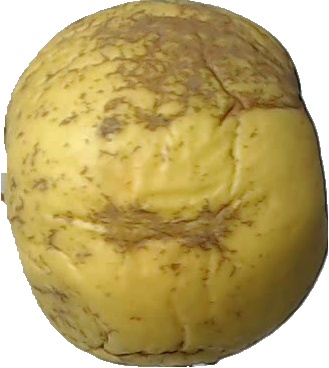
Label: apple_golden_1